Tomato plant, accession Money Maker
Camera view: vertical (180 deg); turntable rotation: 0 degrees
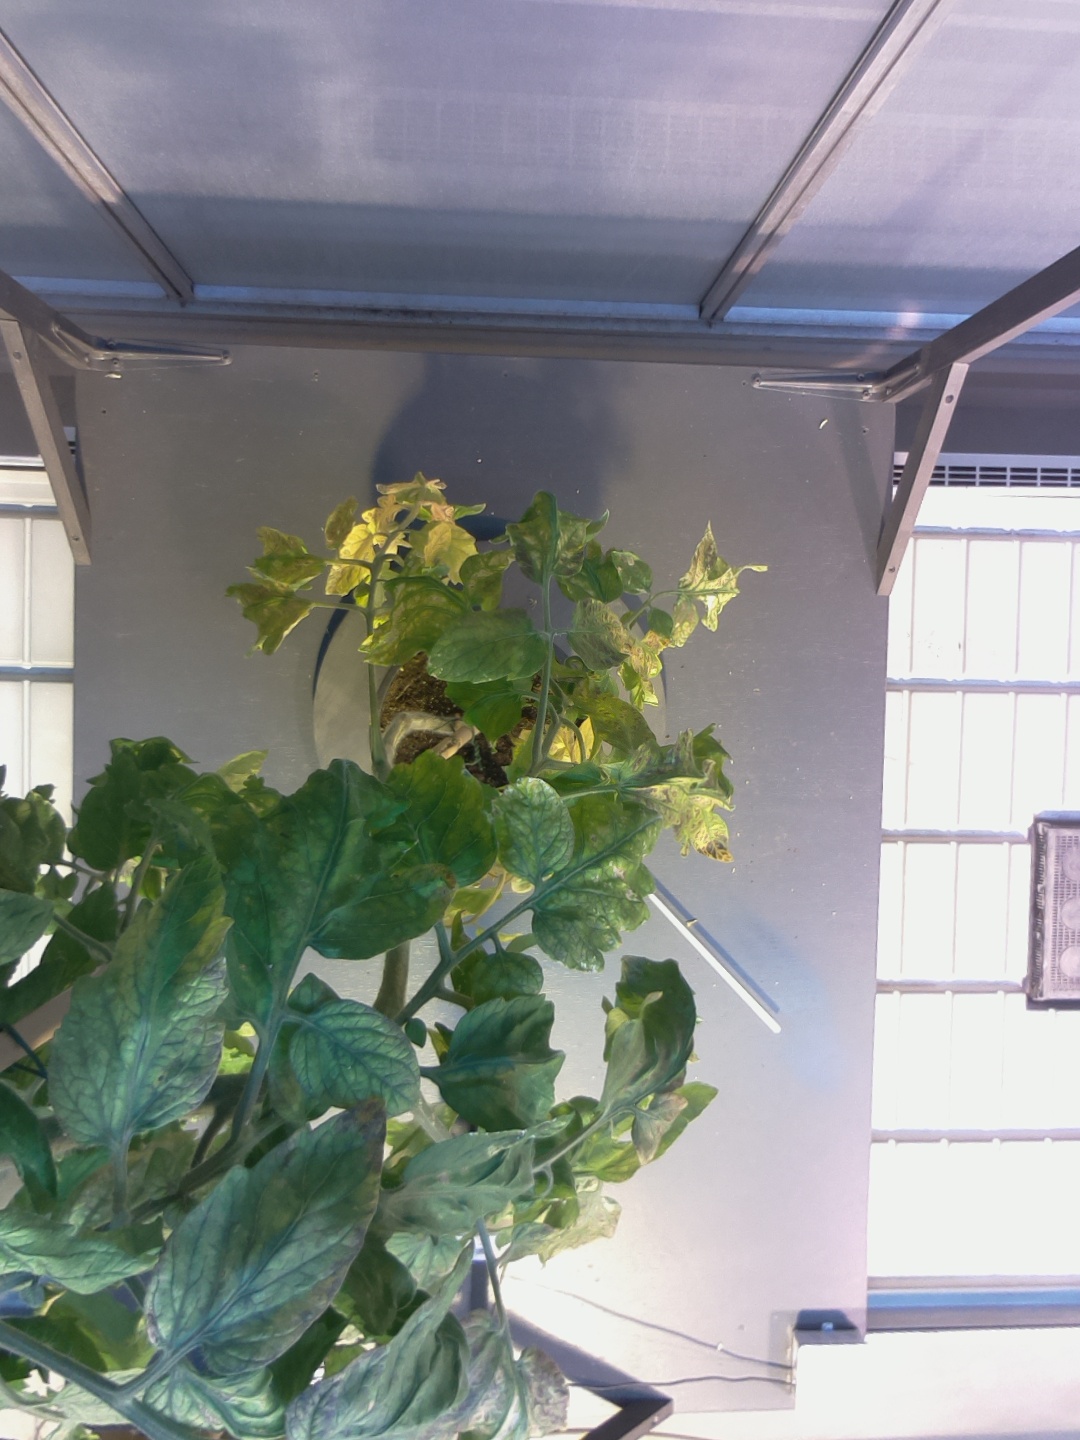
BBCH growth stage 82: 20%-30% of fruits show typical fully ripe color